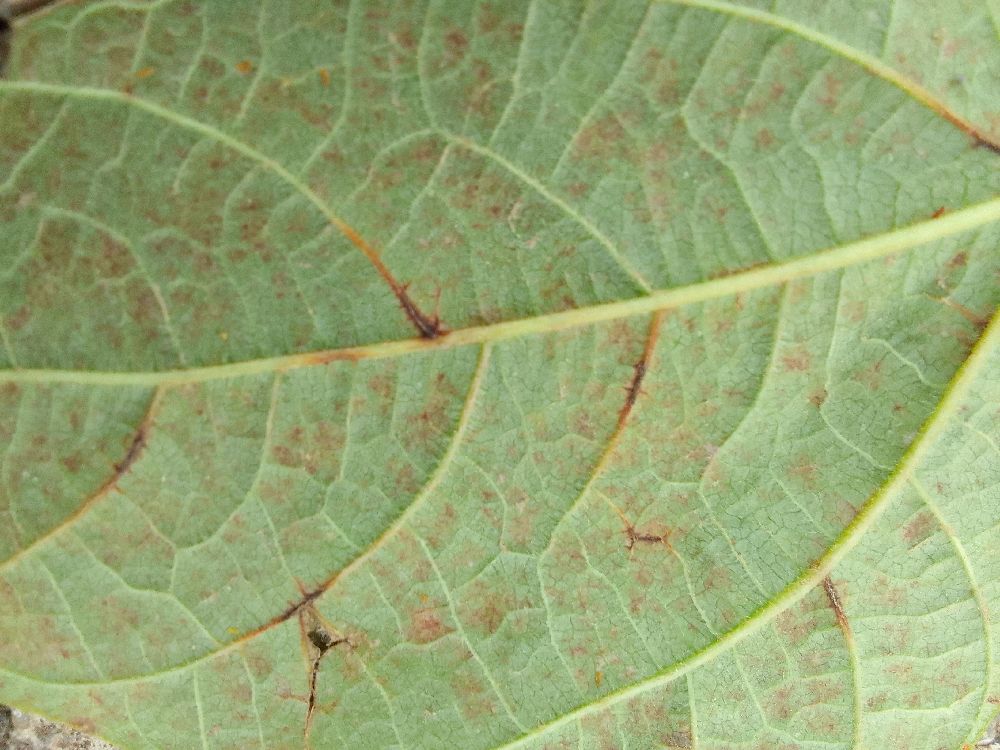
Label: anthracnose